Conservatism in India

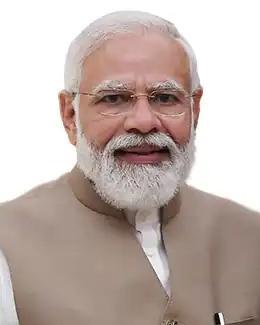
Official portrait of Narendra Modi

Later BJP returned to power with larger mandates in the 2014 and 2019 elections with Narendra Modi as the leader and lead the 2024 elections as well with 240 seats on its own. Modi went on to take oath as the Prime Minister for a